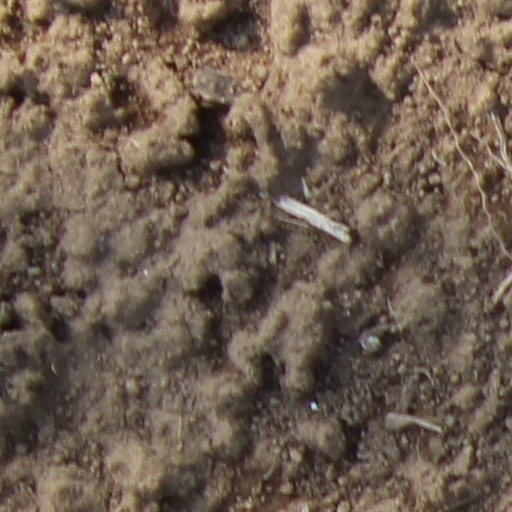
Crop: wheat